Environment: real
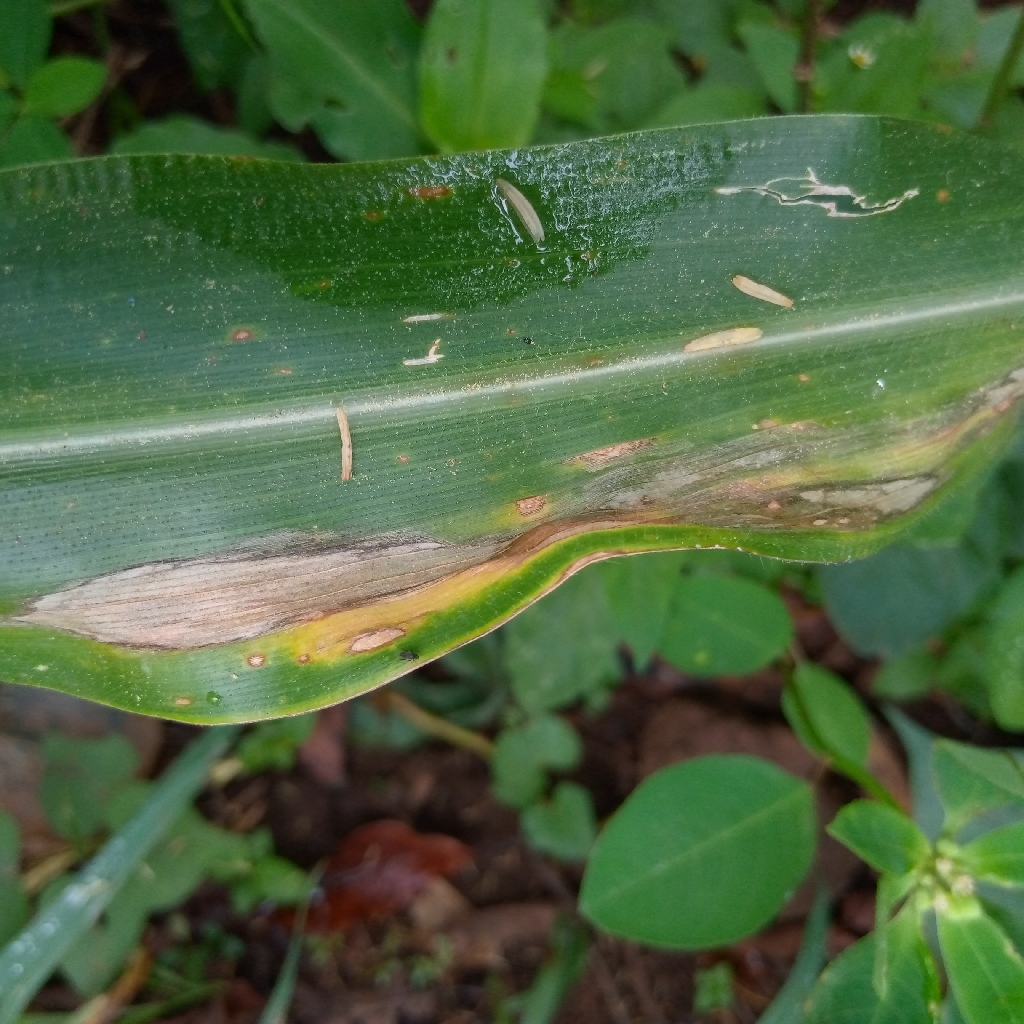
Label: northern_corn_leaf_blight